Collapse (film)

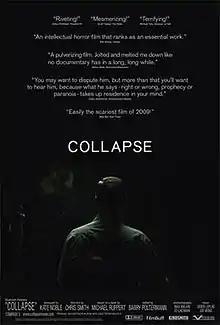
Theatrical poster

Collapse, directed by Chris Smith, is an American documentary film exploring the theories, writings and life story of the controversial author Michael Ruppert (1951–2014). "Collapse" premiered at the Toronto International Film Festival in September 2009 and gained positive reviews from its viewers.